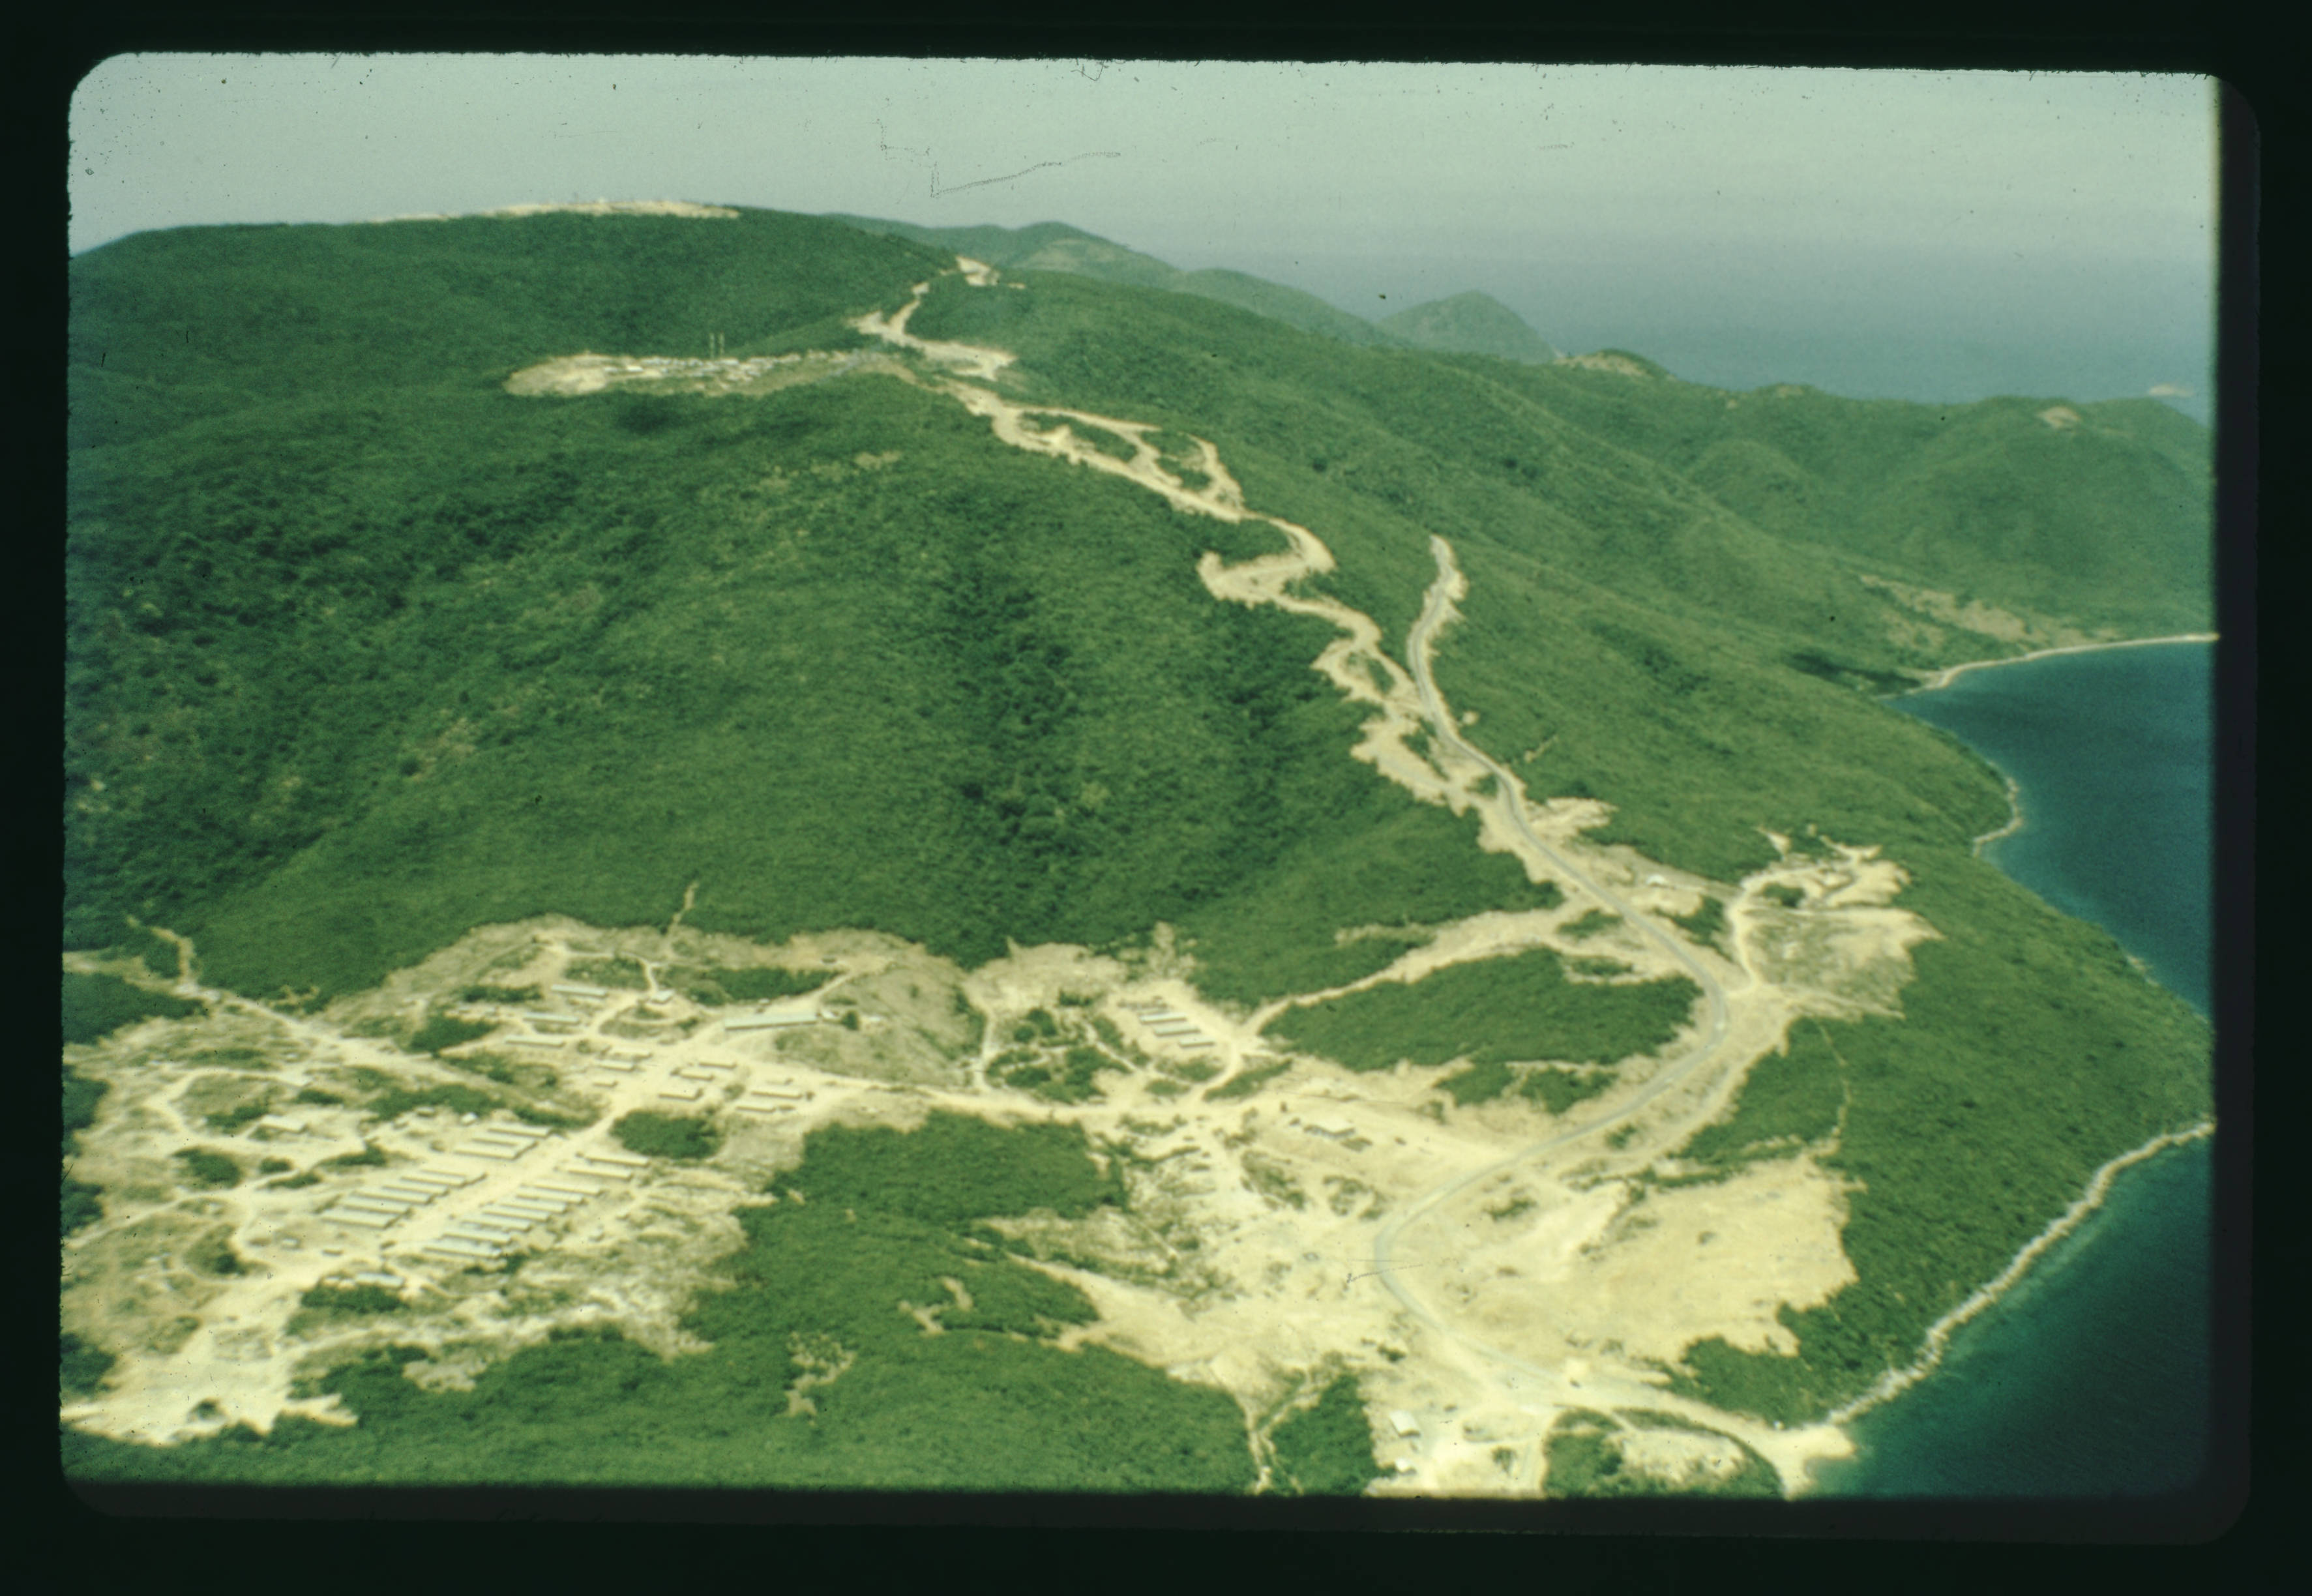
user: text: Có bao nhiêu đoạn bờ biển rõ ràng có thể nhìn thấy trong hình?
assistant: text: Có hai (2) đoạn bờ biển rõ ràng có thể nhìn thấy trong hình (một đoạn ở phía xa bên phải và một đoạn ở phía dưới bên phải, gần khu vực xây dựng).

user: text: Con đường chính uốn lượn trên những ngọn đồi chủ yếu là loại đường gì?
assistant: text: Con đường này chủ yếu là đường đất hoặc đường chưa trải nhựa, có thể là đường tạm phục vụ cho việc xây dựng hoặc khai thác.

user: text: Dựa trên các cấu trúc và khu vực đất trống, hoạt động chính đang diễn ra trong khu vực phía dưới bên trái của hình ảnh có thể là gì?
assistant: text: Hoạt động chính đang diễn ra có thể là xây dựng (phát triển dự án, xây dựng cơ sở hạ tầng) hoặc khai thác (san ủi mặt bằng, khai thác đá, đất). Khung cảnh này rất giống với hình ảnh núi Chín Khúc ở Nha Trang, Khánh Hòa khi đang được san ủi để làm các dự án bất động sản và du lịch.

user: text: Mô tả mối liên hệ về chức năng giữa con đường chính, khu vực xây dựng ở phía dưới bên trái và cảnh quan đồi núi ven biển trong hình.
assistant: text: Con đường chính dường như là tuyến huyết mạch vận chuyển, kết nối khu vực xây dựng (có thể là một trại công nhân hoặc cơ sở hỗ trợ) với các địa điểm khác và phục vụ cho quá trình phát triển hoặc khai thác tài nguyên trên địa hình đồi núi, gần bờ biển.